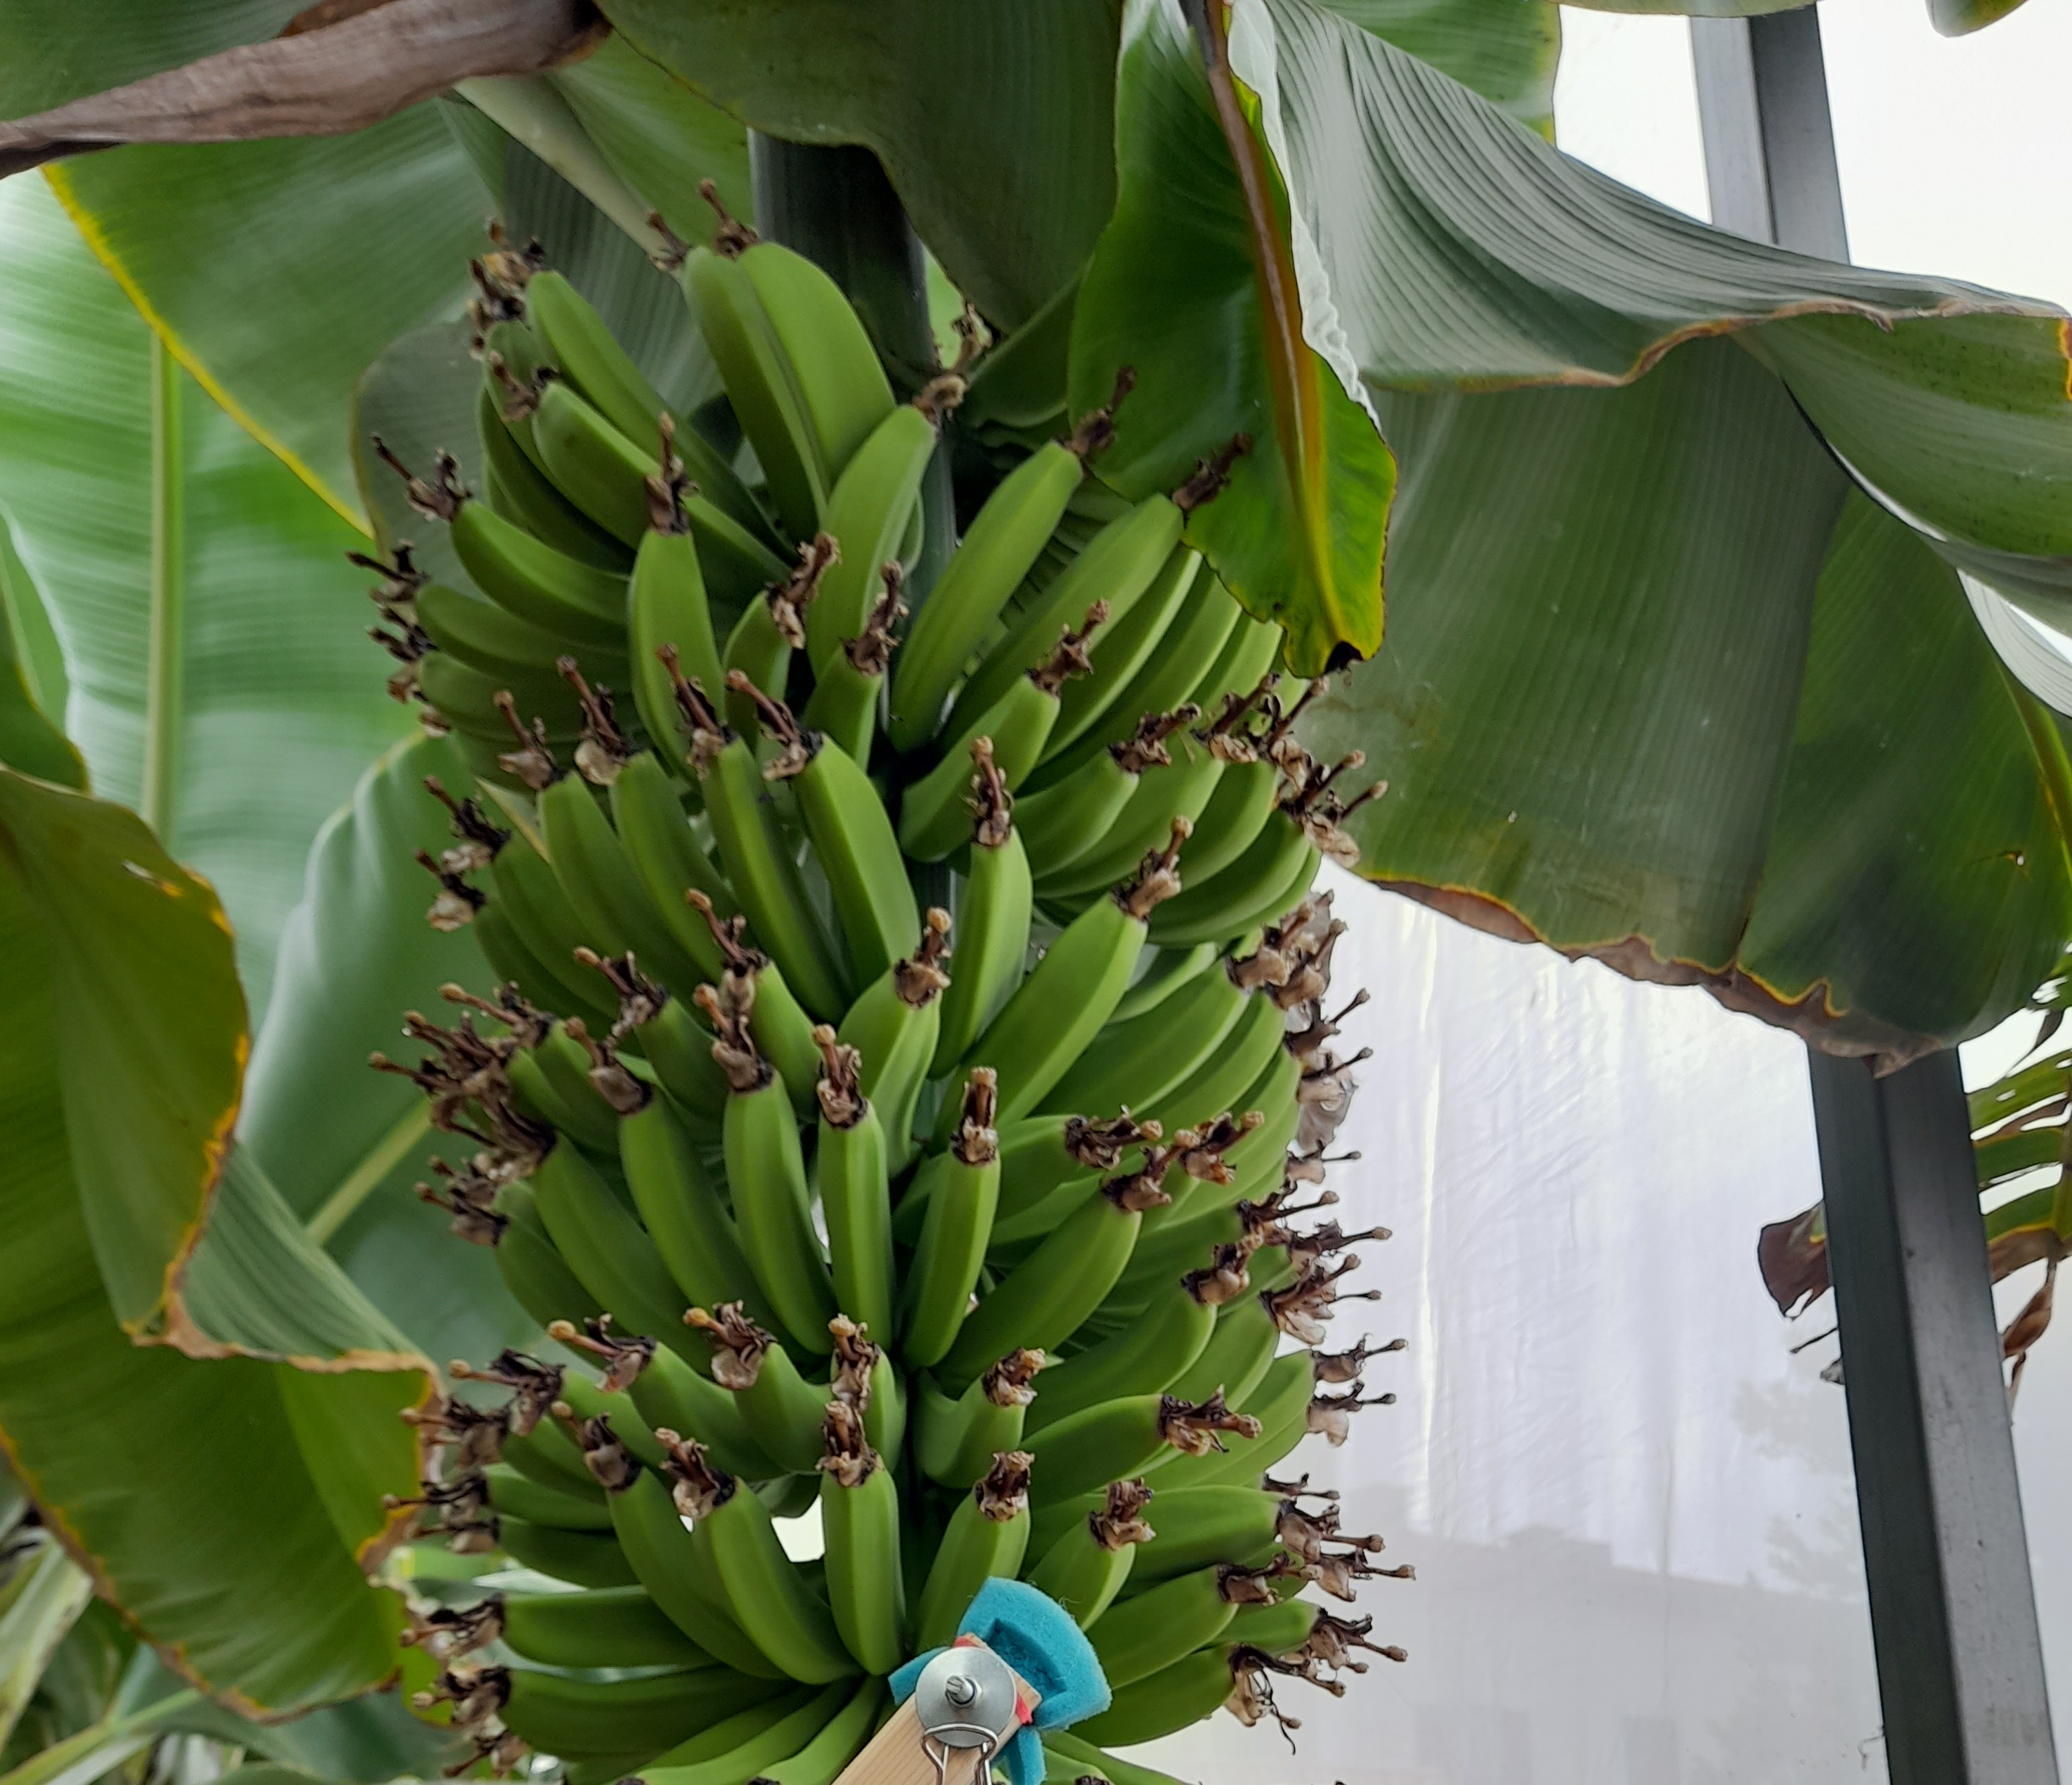
Label: Keep